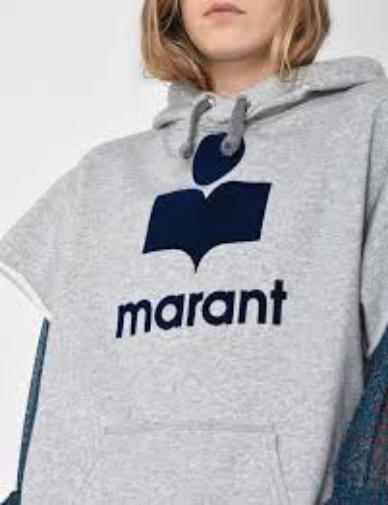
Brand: Isabel Maran-1
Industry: Clothes